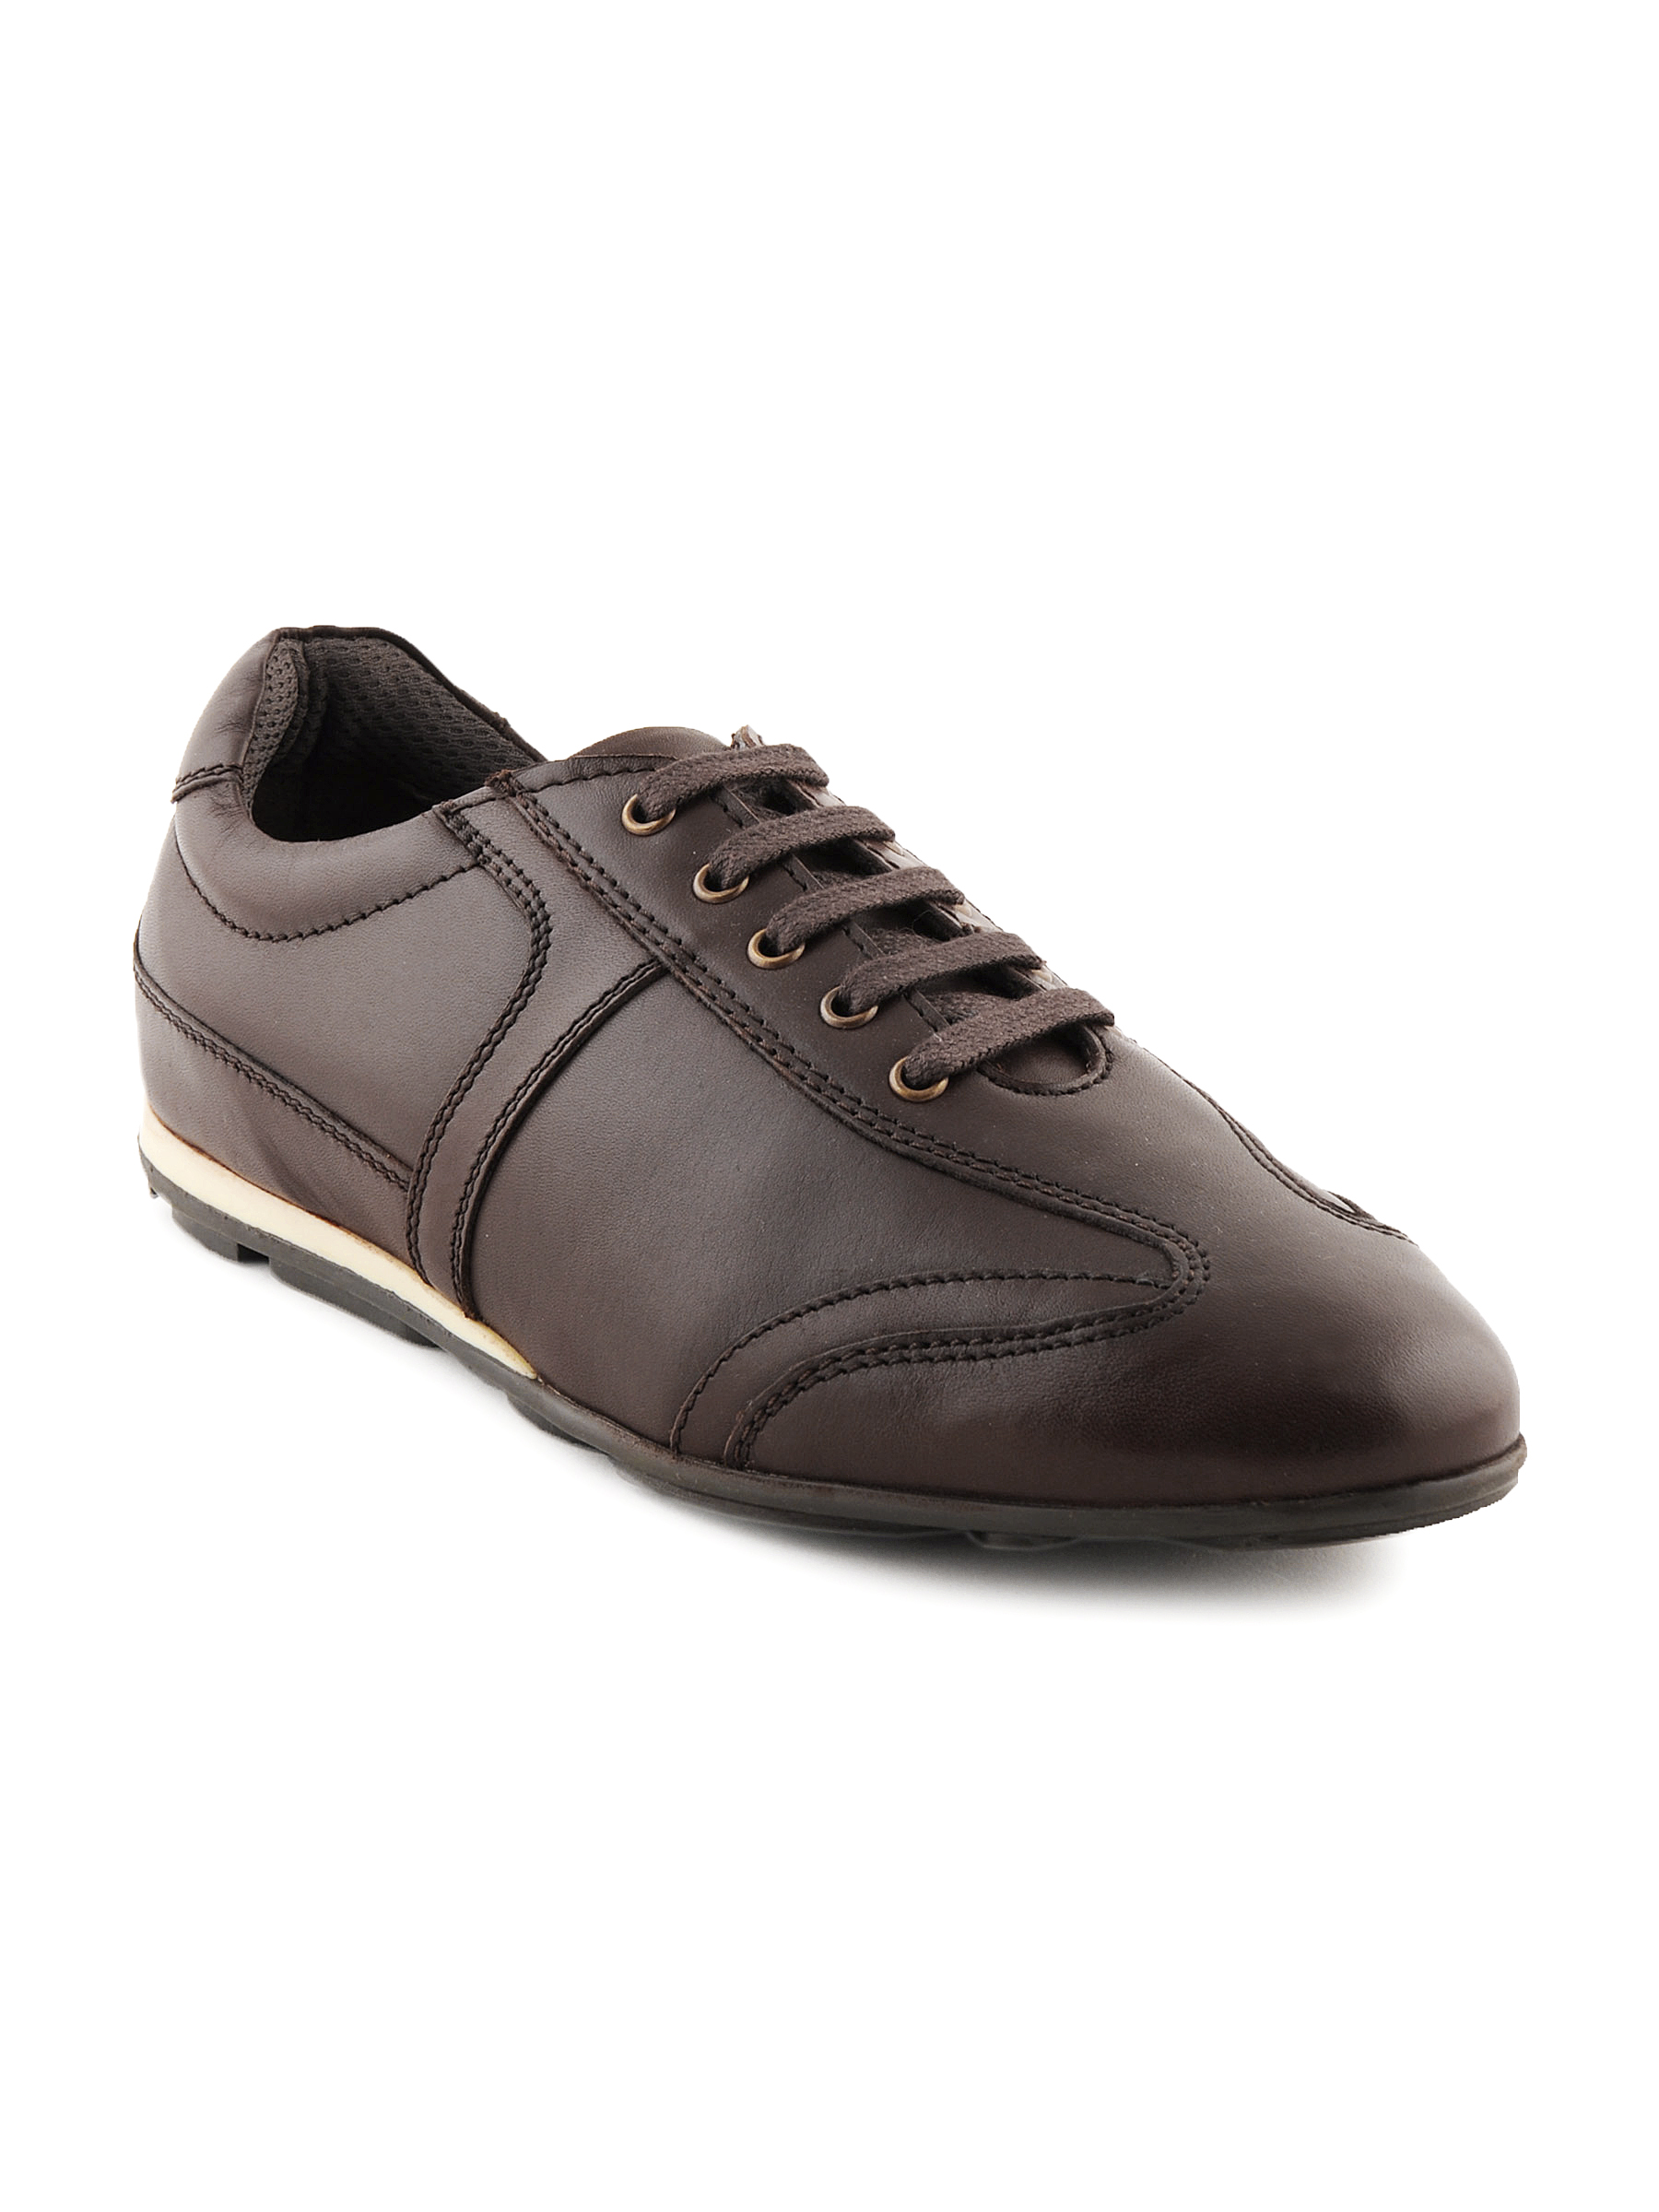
Enroute Men Leather Brown Casual Shoes
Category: Footwear / Shoes / Casual Shoes
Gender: Men
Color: Brown
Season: Fall 2011
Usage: Casual